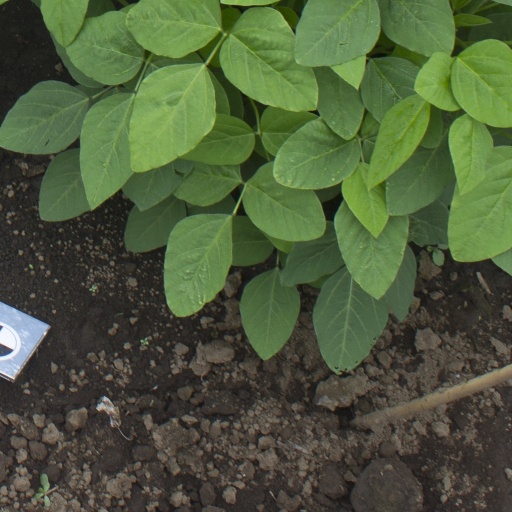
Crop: soybean